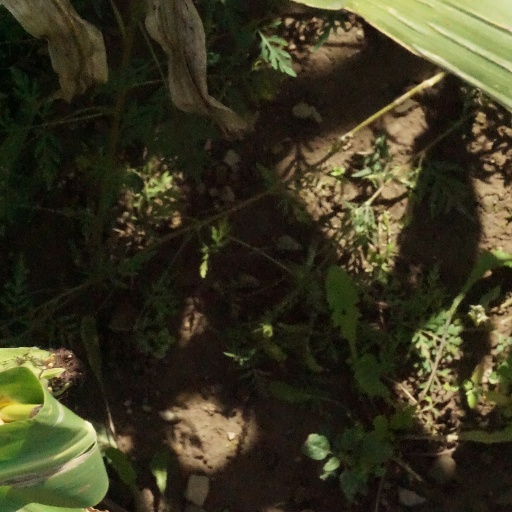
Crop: maize; corn